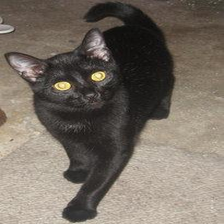
Species: cat
Breed: Bombay